Licántropo

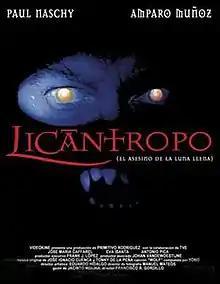
Spanish theatrical release poster

Licántropo, also known as Licantropo: The Moonlight Murders or Lycanthrope: The Full Moon Killer, is a 1996 Spanish horror film that is the 11th in the "Hombre Lobo" series about the werewolf Count Waldemar Daninsky, played by Paul Naschy. Following his near-fatal heart attack in 1991, Naschy wrote the screenplay for this film as a sort of therapy while he was recuperating from his surgery. He filed it away for future use and the script lay dormant until producer Primitivo Rodriguez contacted Naschy in 1996 and asked him if he had any ideas for a new horror movie.